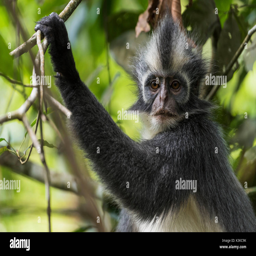
biological species with hand in the portrait